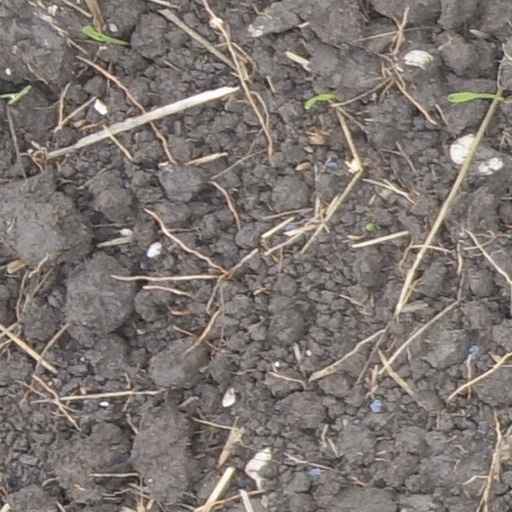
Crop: wheat